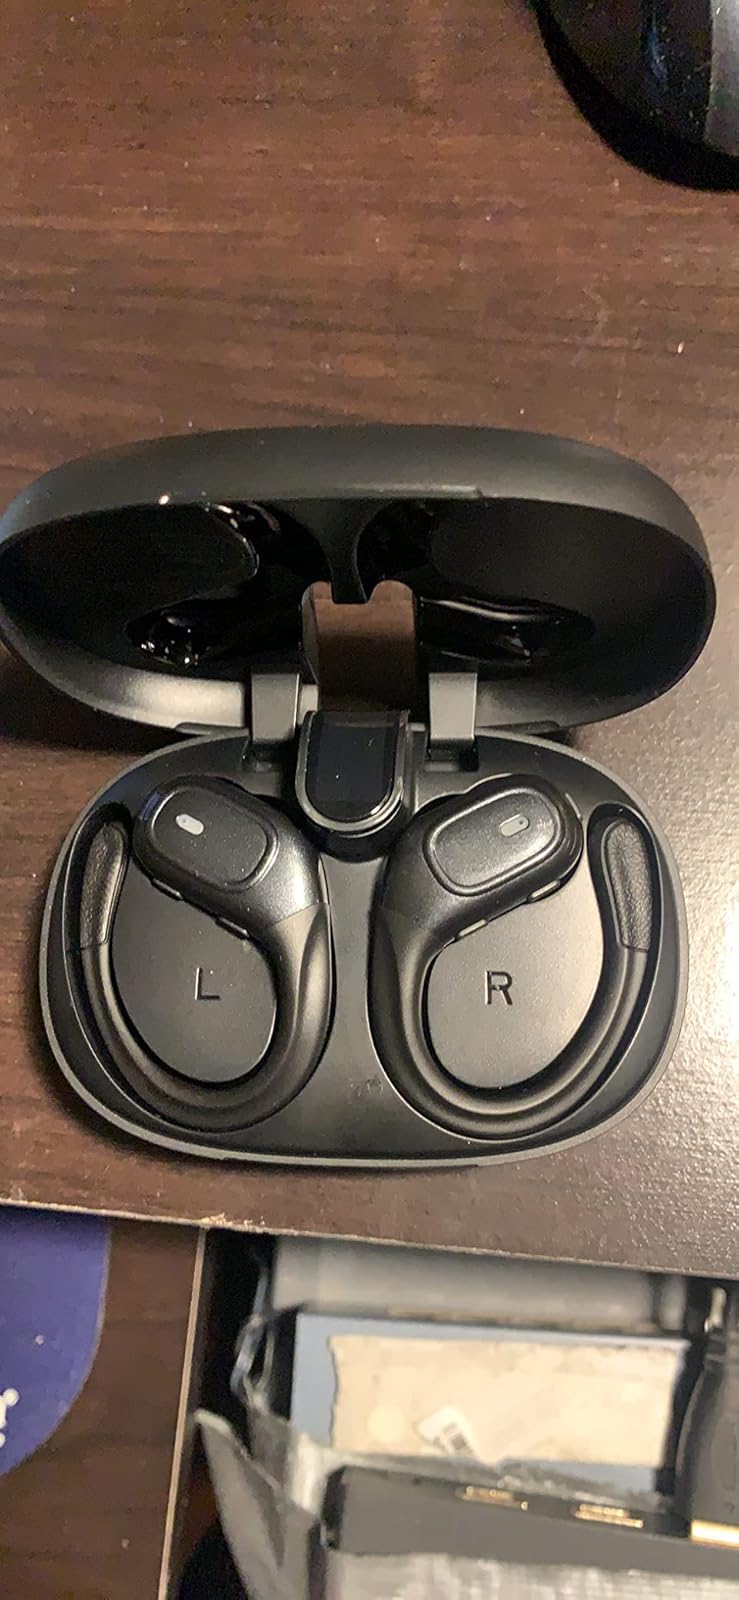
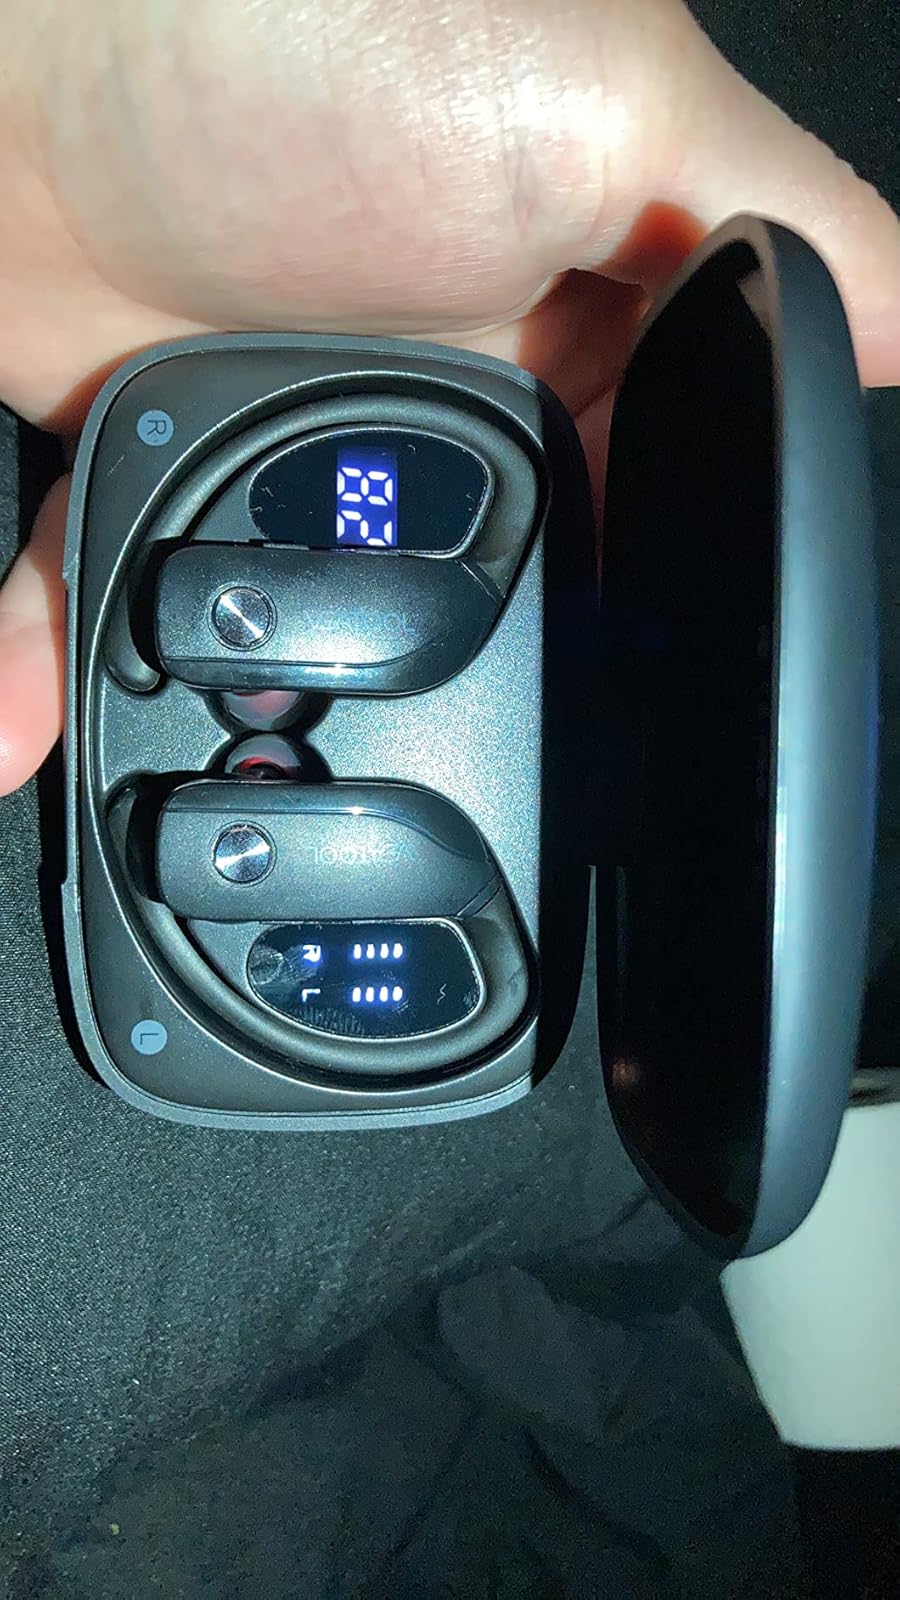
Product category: earbuds
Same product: no